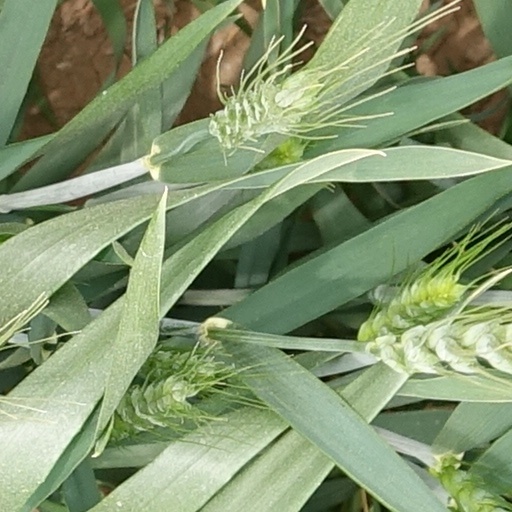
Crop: wheat